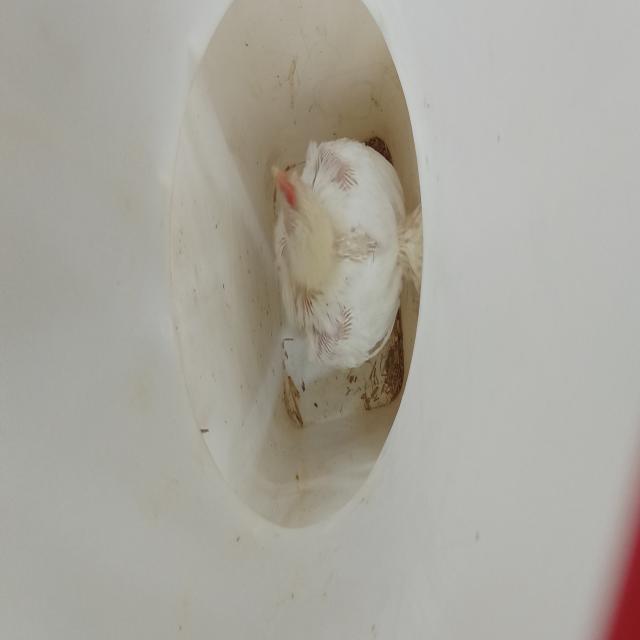
Weight: 1306 g